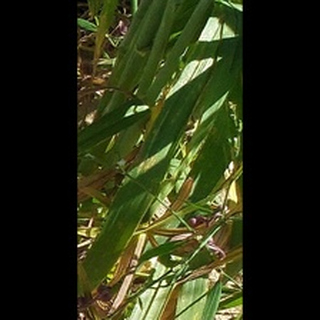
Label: healthy_wheat